James Hare (British politician)

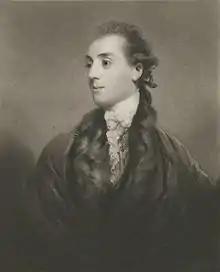
James Hare

He was the son of Joseph Hare, an apothecary of Wells, Somerset. He was educated at Eton College, and entered King's College, Cambridge in December 1765. He graduated B.A. in 1770, having become a fellow in 1768, a position he held to 1774.